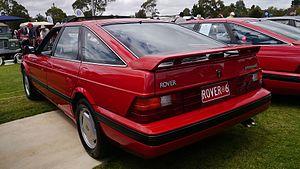
La Rover 800 est une gamme d'automobile routière fabriquée par le constructeur automobile britannique Rover de 1986 à 1999. Elle est lancée en 1986 (XX) puis en 1992. Elles sont remplacées en 1999 par la Rover 75. Elles sont produites en collaboration avec Honda sur la base de la Legend. Les 800 seront produite dans l'Usine d'Oxford, aux côtés de la Rover 600, à 317 306 exemplaires.